World War II Radio Heroes

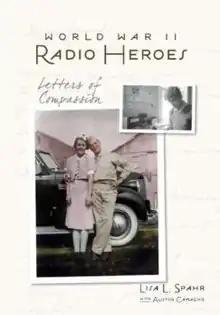

World War II Radio Heroes: Letters of Compassion is a book by psychologist Lisa Spahr, co-authored with Austin Camacho, that recounts her personal investigation of the activities of shortwave radio listeners who notified families of captured U.S. military personnel of their status as prisoners of war during World War II. It documents Spahr's search to locate and thank the listeners who wrote letters to her great-grandmother reporting details of her grandfather's capture and internment in a German prison camp in 1943.